USWA Television Championship

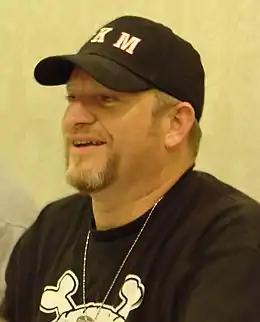
Jesse James Armstrong, the first champion

The USWA Television Championship was a secondary title in the United States Wrestling Association that was primarily defended on "USWA Championship Wrestling", which was the USWA's television show. It existed from 1996.